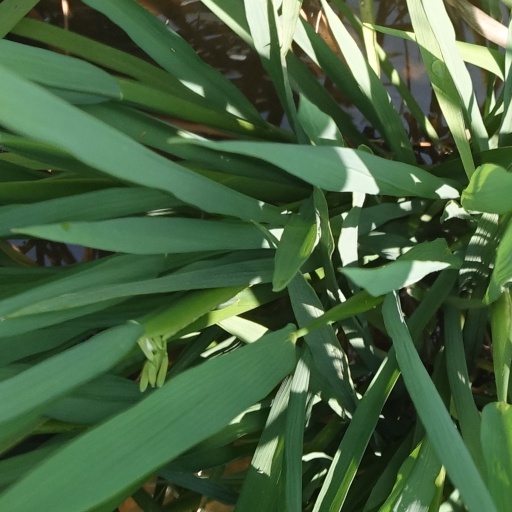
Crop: rice